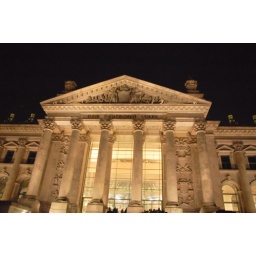
The Reichstag building is a historical edifice in Berlin, Germany, constructed to house the Reichstag, parliament of the German Empire